Alulim

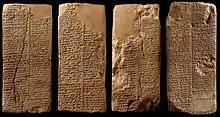
The Weld-Blundell Prism, inscribed with the Sumerian King List, a text which mentions Alulim

Alulim (transliterated: ) was a mythological Mesopotamian ruler, regarded as the first king ever to rule. He is known from the "Sumerian King List", "Ballad of Early Rulers", and other similar sources which invariably place him in Eridu and assign a reign lasting thousands of years to him. The tablet of Old Babylonian period (c. 1900–1600 BC) from Ur describing the divine appointment of Alulim by the gods notes that he was chosen among "vast and many people," and appointed by gods for the "shepherdship of the entirety of the many people". Another myth describing his appointment by the gods and incantations treating him as the creator of insects are also known. He is absent from Early Dynastic sources, and he is considered fictional by Assyriologists. His name was preserved in later Greek, Arabic and Persian works.